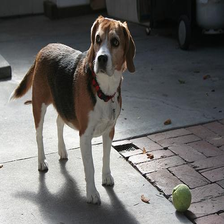
Species: dog
Breed: beagle